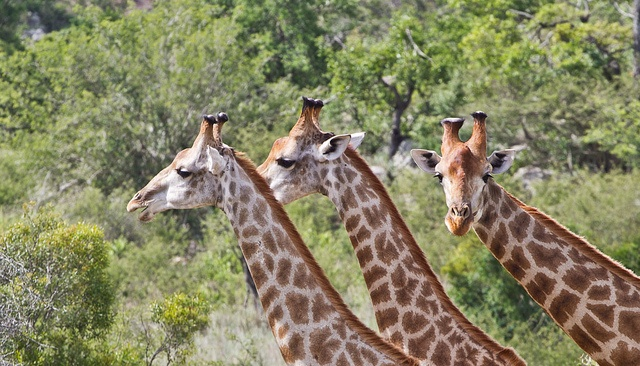
A group of giraffes shown from the neck up in a wooded area.
Three giraffes pausing in front of a background of foliage.
Three giraffes standing in front of a group of trees.
3 giraffes are seen in a forested area, but only from the neck up.
One, two, three, giraffes, I see, one looking at me.